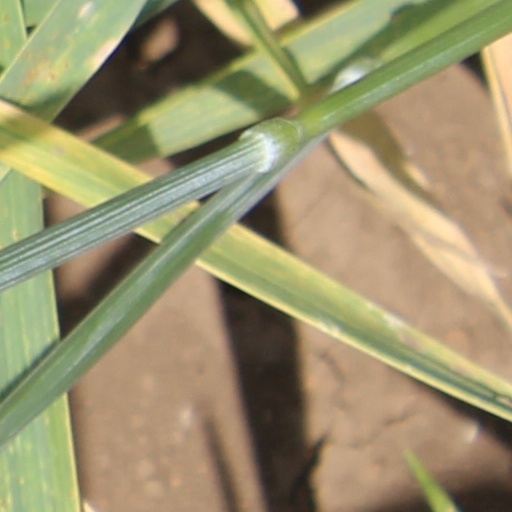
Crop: wheat